284th Rifle Division

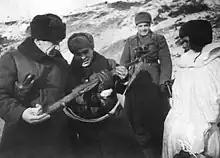
Lt. Gen. V.I. Chuikov (left), commander of 62nd Army, and Lt. Gen. K.A. Gurov, army commissar, examine Sgt. V.G. Zaitsev's sniper rifle.

It was the intention of Lt. Gen. Vasili Ivanovich Chuikov, commander of 62nd Army, to counterattack the German positions with his newly arrived forces, but these efforts came to very little. By the end of the day on September 25, the 284th reported a total strength of 7,648 men. It was deployed as follows: "1047th Rifle Regiment is along the northern bank of the Krutoi Ravine, with its right flank anchored on the line of the railroad to Artemovskaia Street. 1043rd Rifle Regiment is fighting along the (incl.) Artemovskaia Street line, with its left flank at the line of the railroad to the northern bank of the ravine (east of Nekrasovskaia Street). The 1045th Rifle Regiment is in the army's reserve." The division would remain in this general area, between the central city core and the main factory district, for the remainder of the battle.